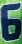
Number: 6